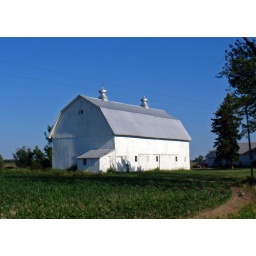
...contrasting against a brilliant blue sky in Shiawassee County, Michigan.